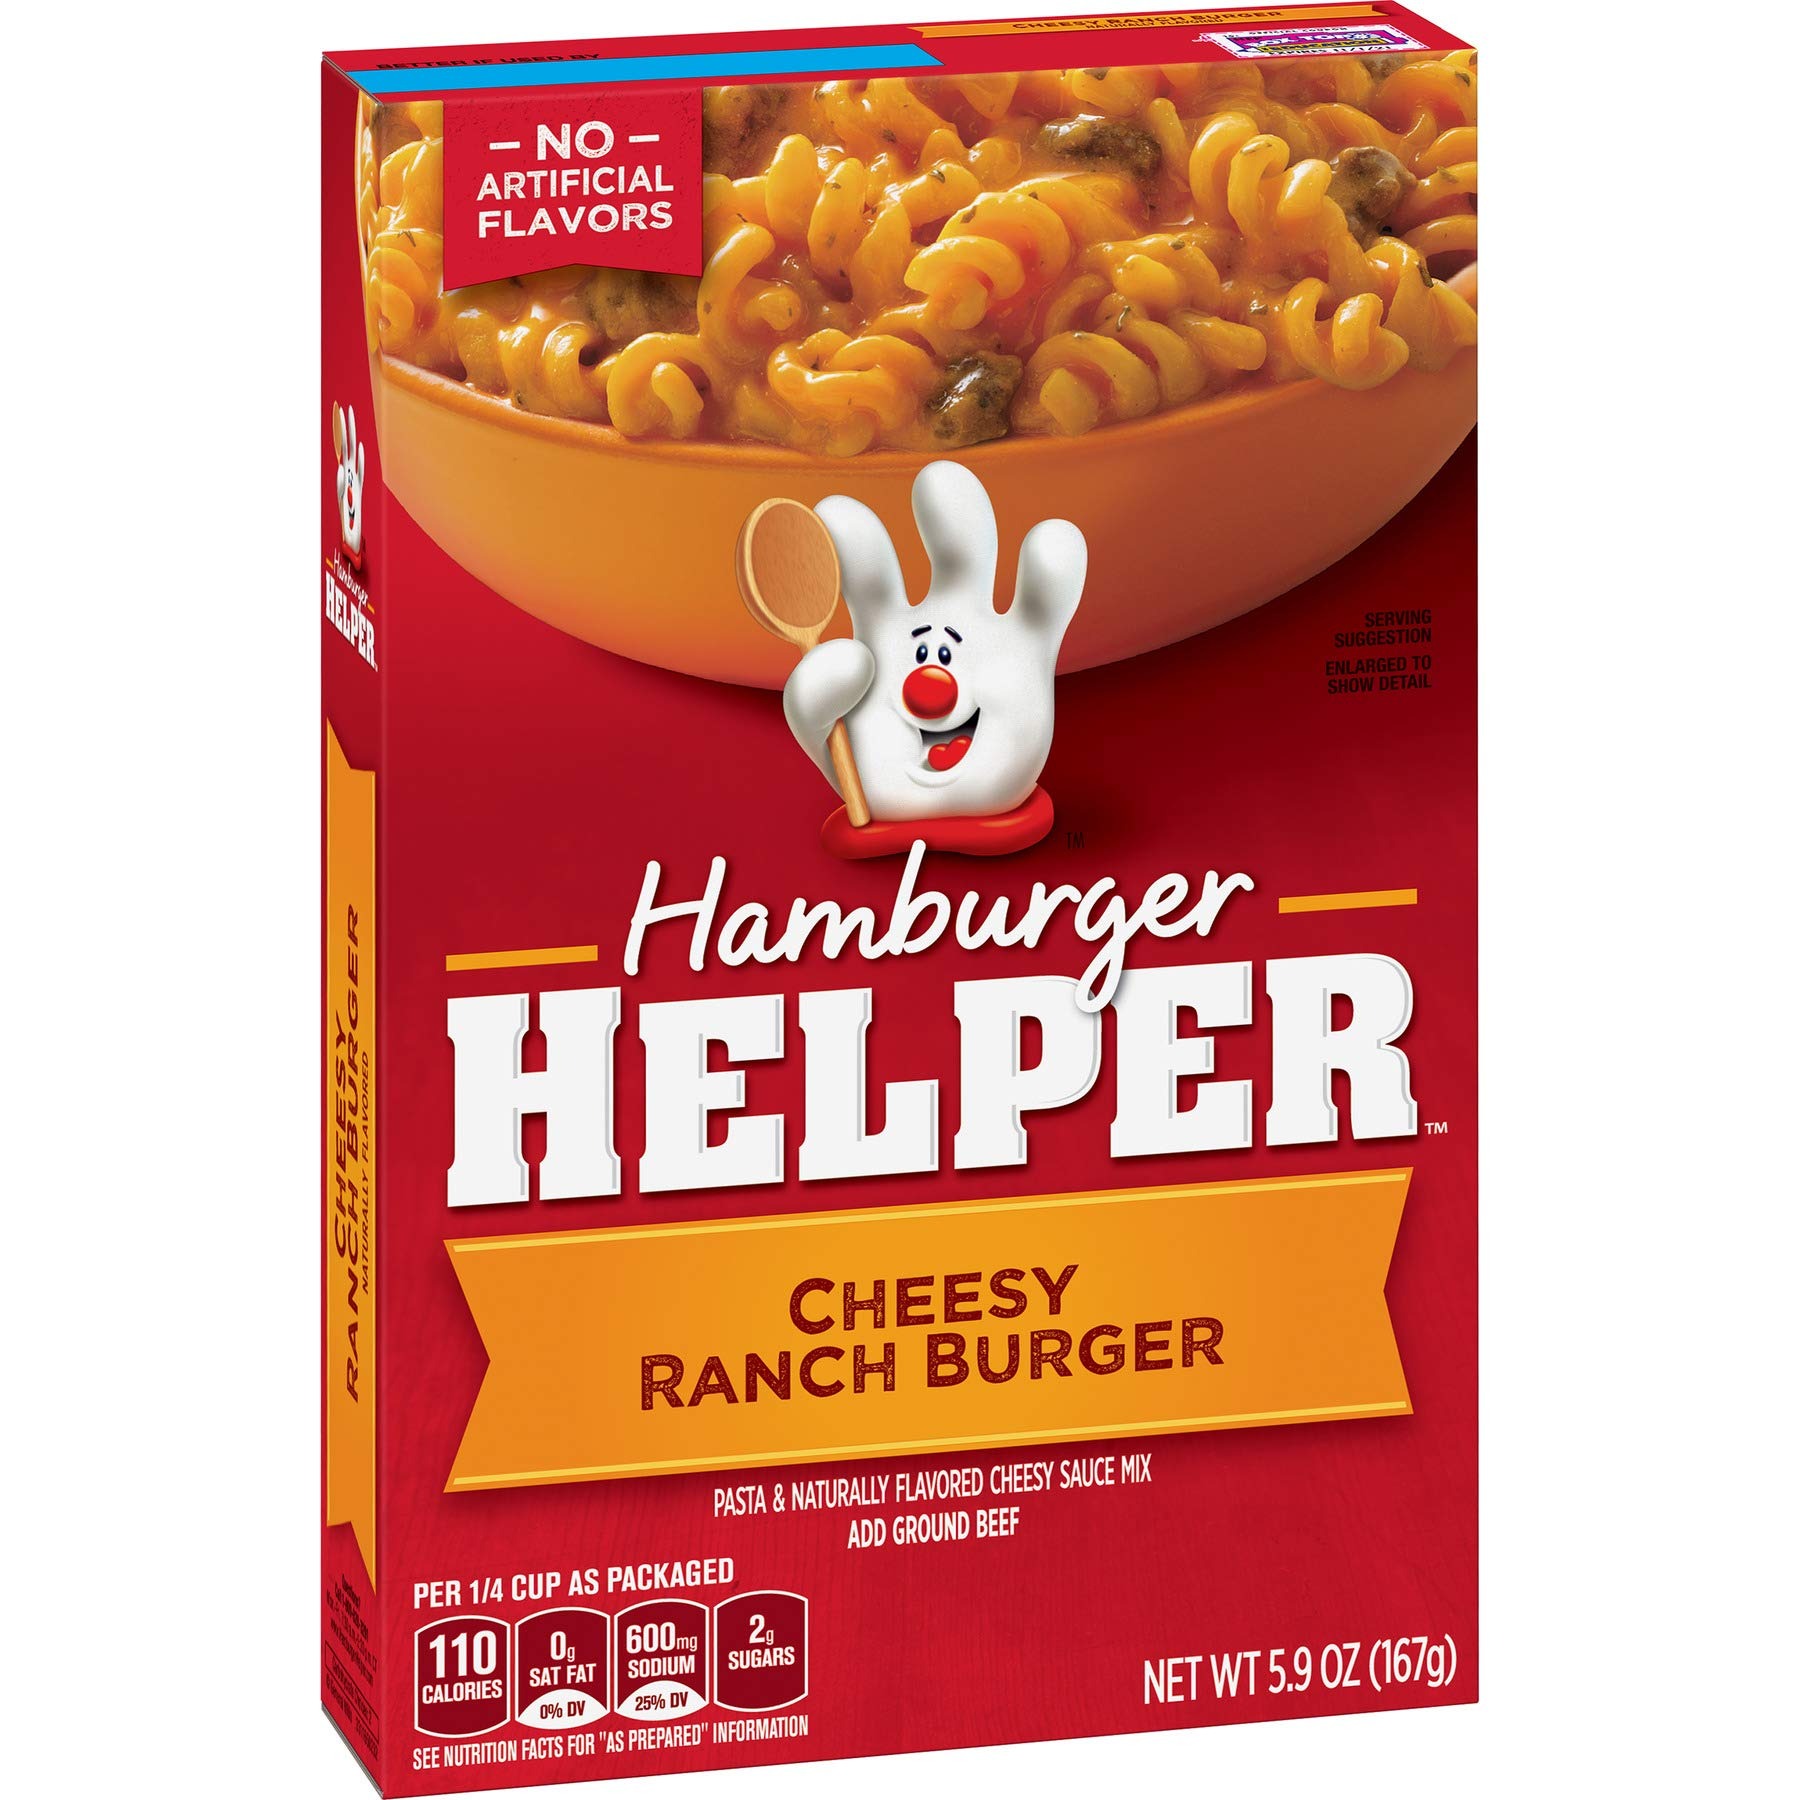
Item Name: Hamburger Helper Cheesy Ranch Burger, 5.9 Ounce (Pack of 5)
Value: 29.5
Unit: Ounce

Price: 1.84